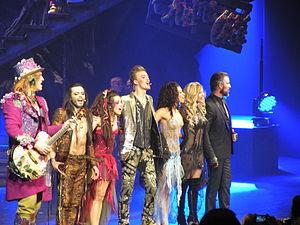
troupe d'adam et eve: de gauche à droite
Adam et Ève : La Seconde Chance est une comédie musicale française de Pascal Obispo qui a débuté au Palais des sports de Paris le 31 janvier 2012. Elle aurait dû partir en tournée dès septembre 2012 mais a été annulée au dernier moment.